Multiview orthographic projection

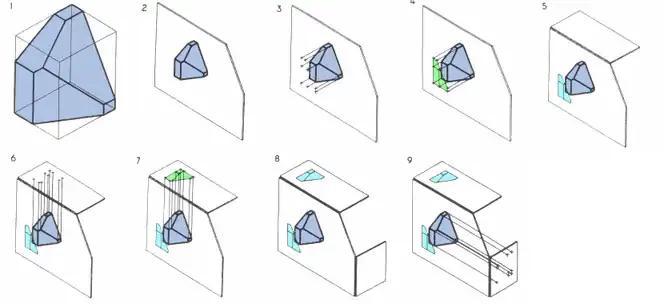
Figures one through nine

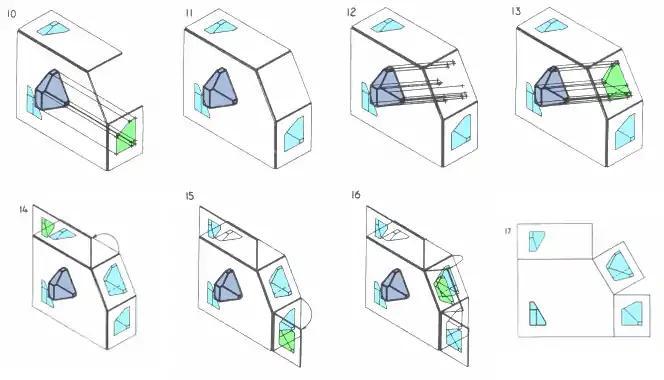
Figures ten through seventeen

Third-angle projection is most commonly used in the United States and Japan (in JIS B 0001：2010) and is preferred in Australia, as laid down in AS 1100.101—1992 6.3.3.